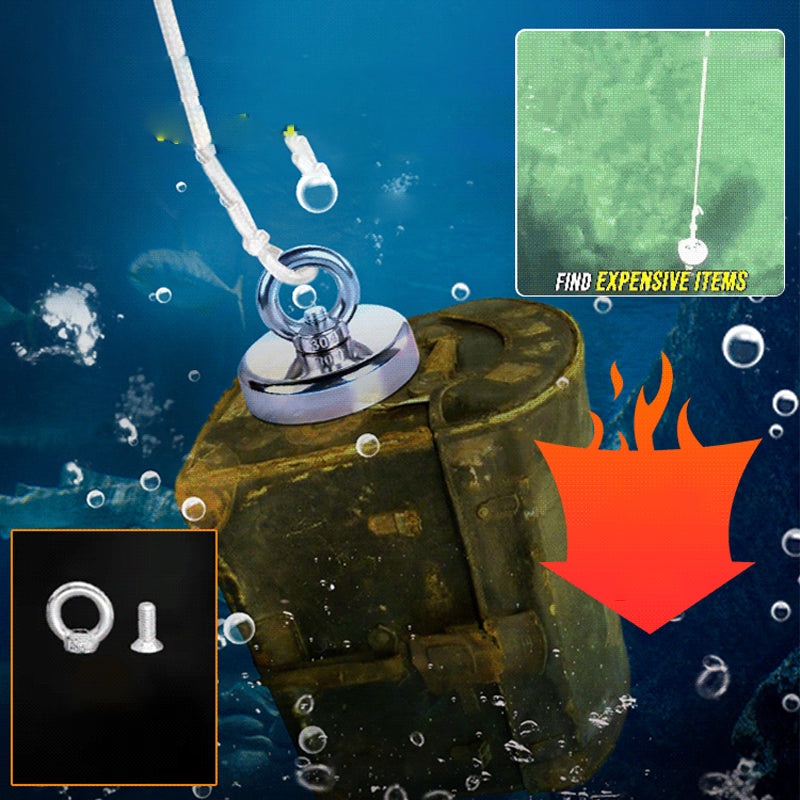
Magnetisk Bärgningsmagnet för Djupt Vatten
Brand: b
EGENSKAPER STARK MAGNETKRAFT: Med superstark magnetkraft kan den enkelt adsorbera alla typer av metallföremål, oavsett om de är nedanför vattnet eller tunga föremål. ANTIKORROSION: Den förhindrar effektivt rost och korrosion och upprätthåller stabil prestanda även i hårda miljöer. SLITSTARK: Tillverkad av slitstarkt material, kan den effektivt motstå stötar och friktion, vilket förlänger dess livslängd. ENKEL ATT ANVÄNDA: Utrustad med en praktisk lyftögladesign kan den enkelt fästas vid rep eller andra upptagningsverktyg för enkel och bekväm användning. MÅNGSIDIG ANVÄNDNING: Lämplig för fiske, bärgning, industriell produktion, vetenskapliga forskningsexperiment och andra scenarier, är det ett kraftfullt och mångsidigt magnetverktyg. SPECIFIKATIONER Maximal lastkapacitet: ≥ 30KG Arbetstemperatur: 80℃ Stil: Set 1, Set 2 Paketet Innehåller: Uppsättning 1: 1 * D36mm Magnet + 1 * 10 m Bärgningsrep Uppsättning 2: 1 * D36mm Magnet + 1 * 20 m Bärgningsrep Uppsättning 3: 1 * D36mm Magnet + 1 * 30 m Bärgningsrep ANMÄRKNINGAR Säkra den valda magneten ordentligt till bärgningsrepet för att säkerställa att den inte lossnar eller blir skadad under operationen. Vänligen tillåt ett litet måttfel på grund av manuell mätning. Se till att du inte har något emot detta innan du köper. Färgen kan variera något jämfört med den verkliga färgen på grund av skillnader mellan datorskärmar.
Category: Business & Industrial > Law Enforcement > Metal Detectors > Handheld Metal Detectors